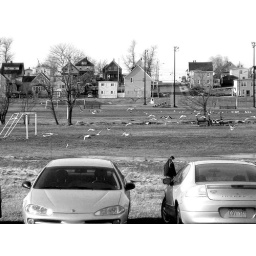
A flock of birds flying away from someone by a local junior high school. Altered.